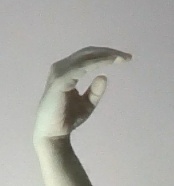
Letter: jeem